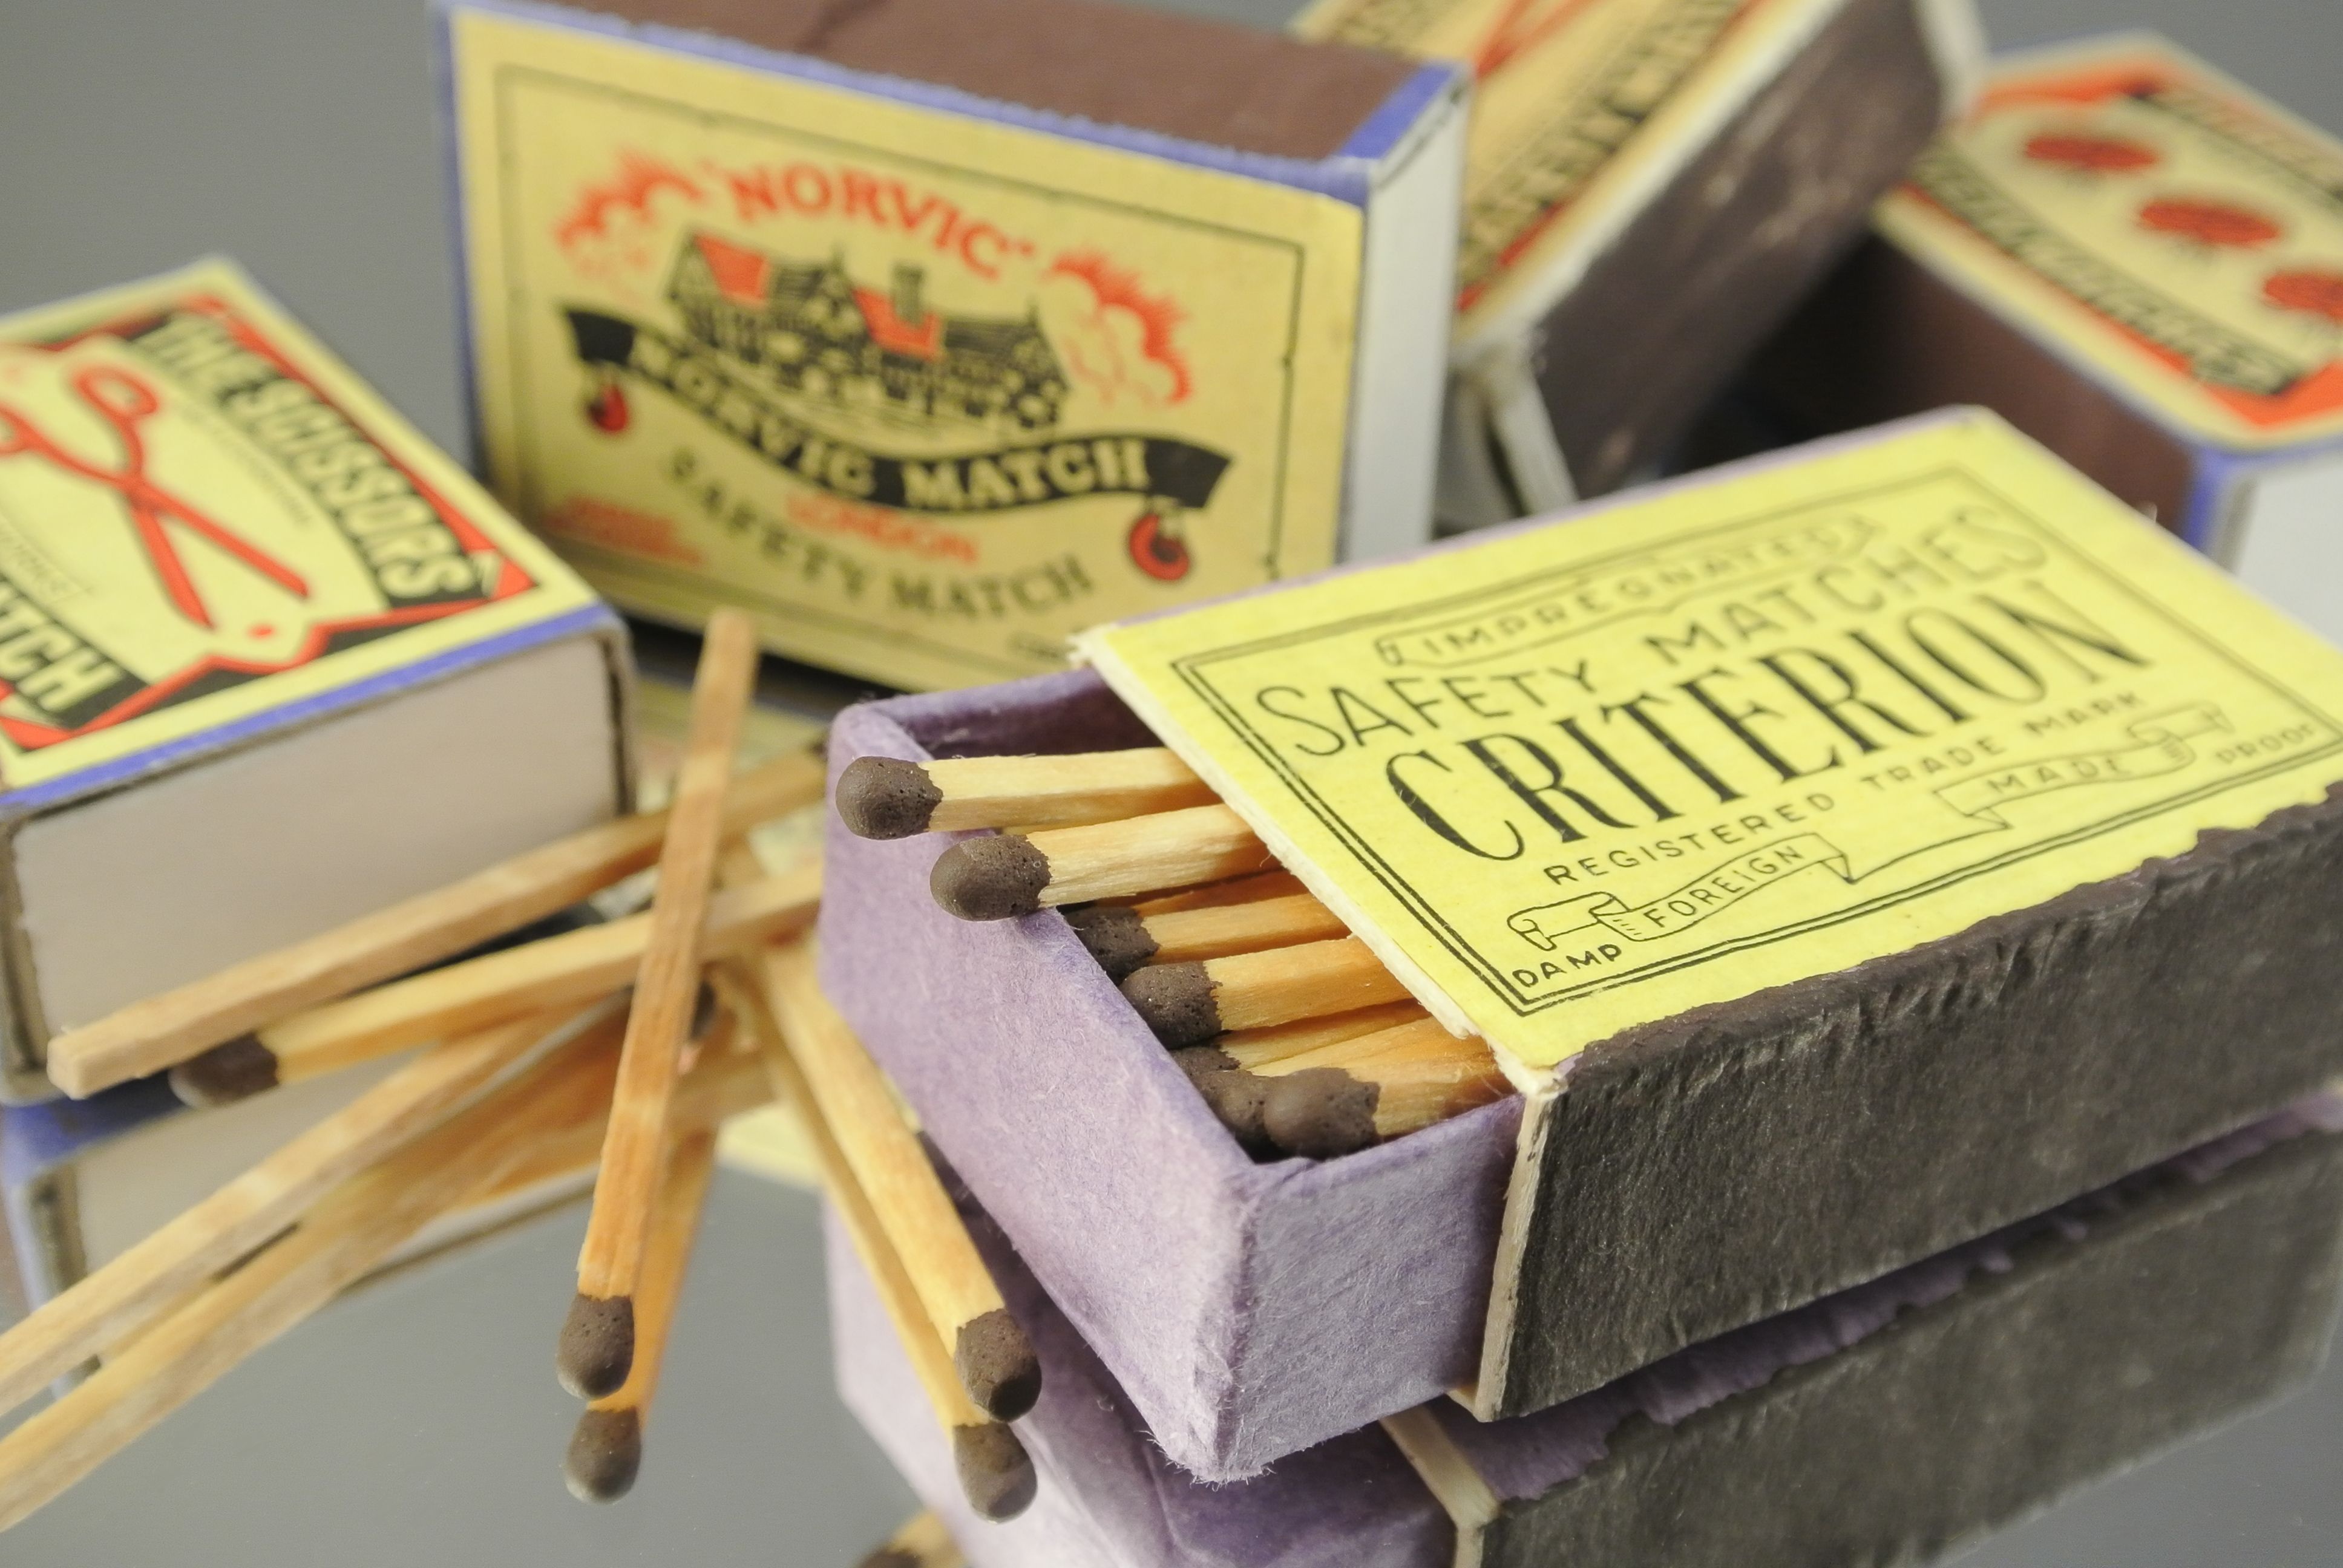
wood, fire, match, matchbox